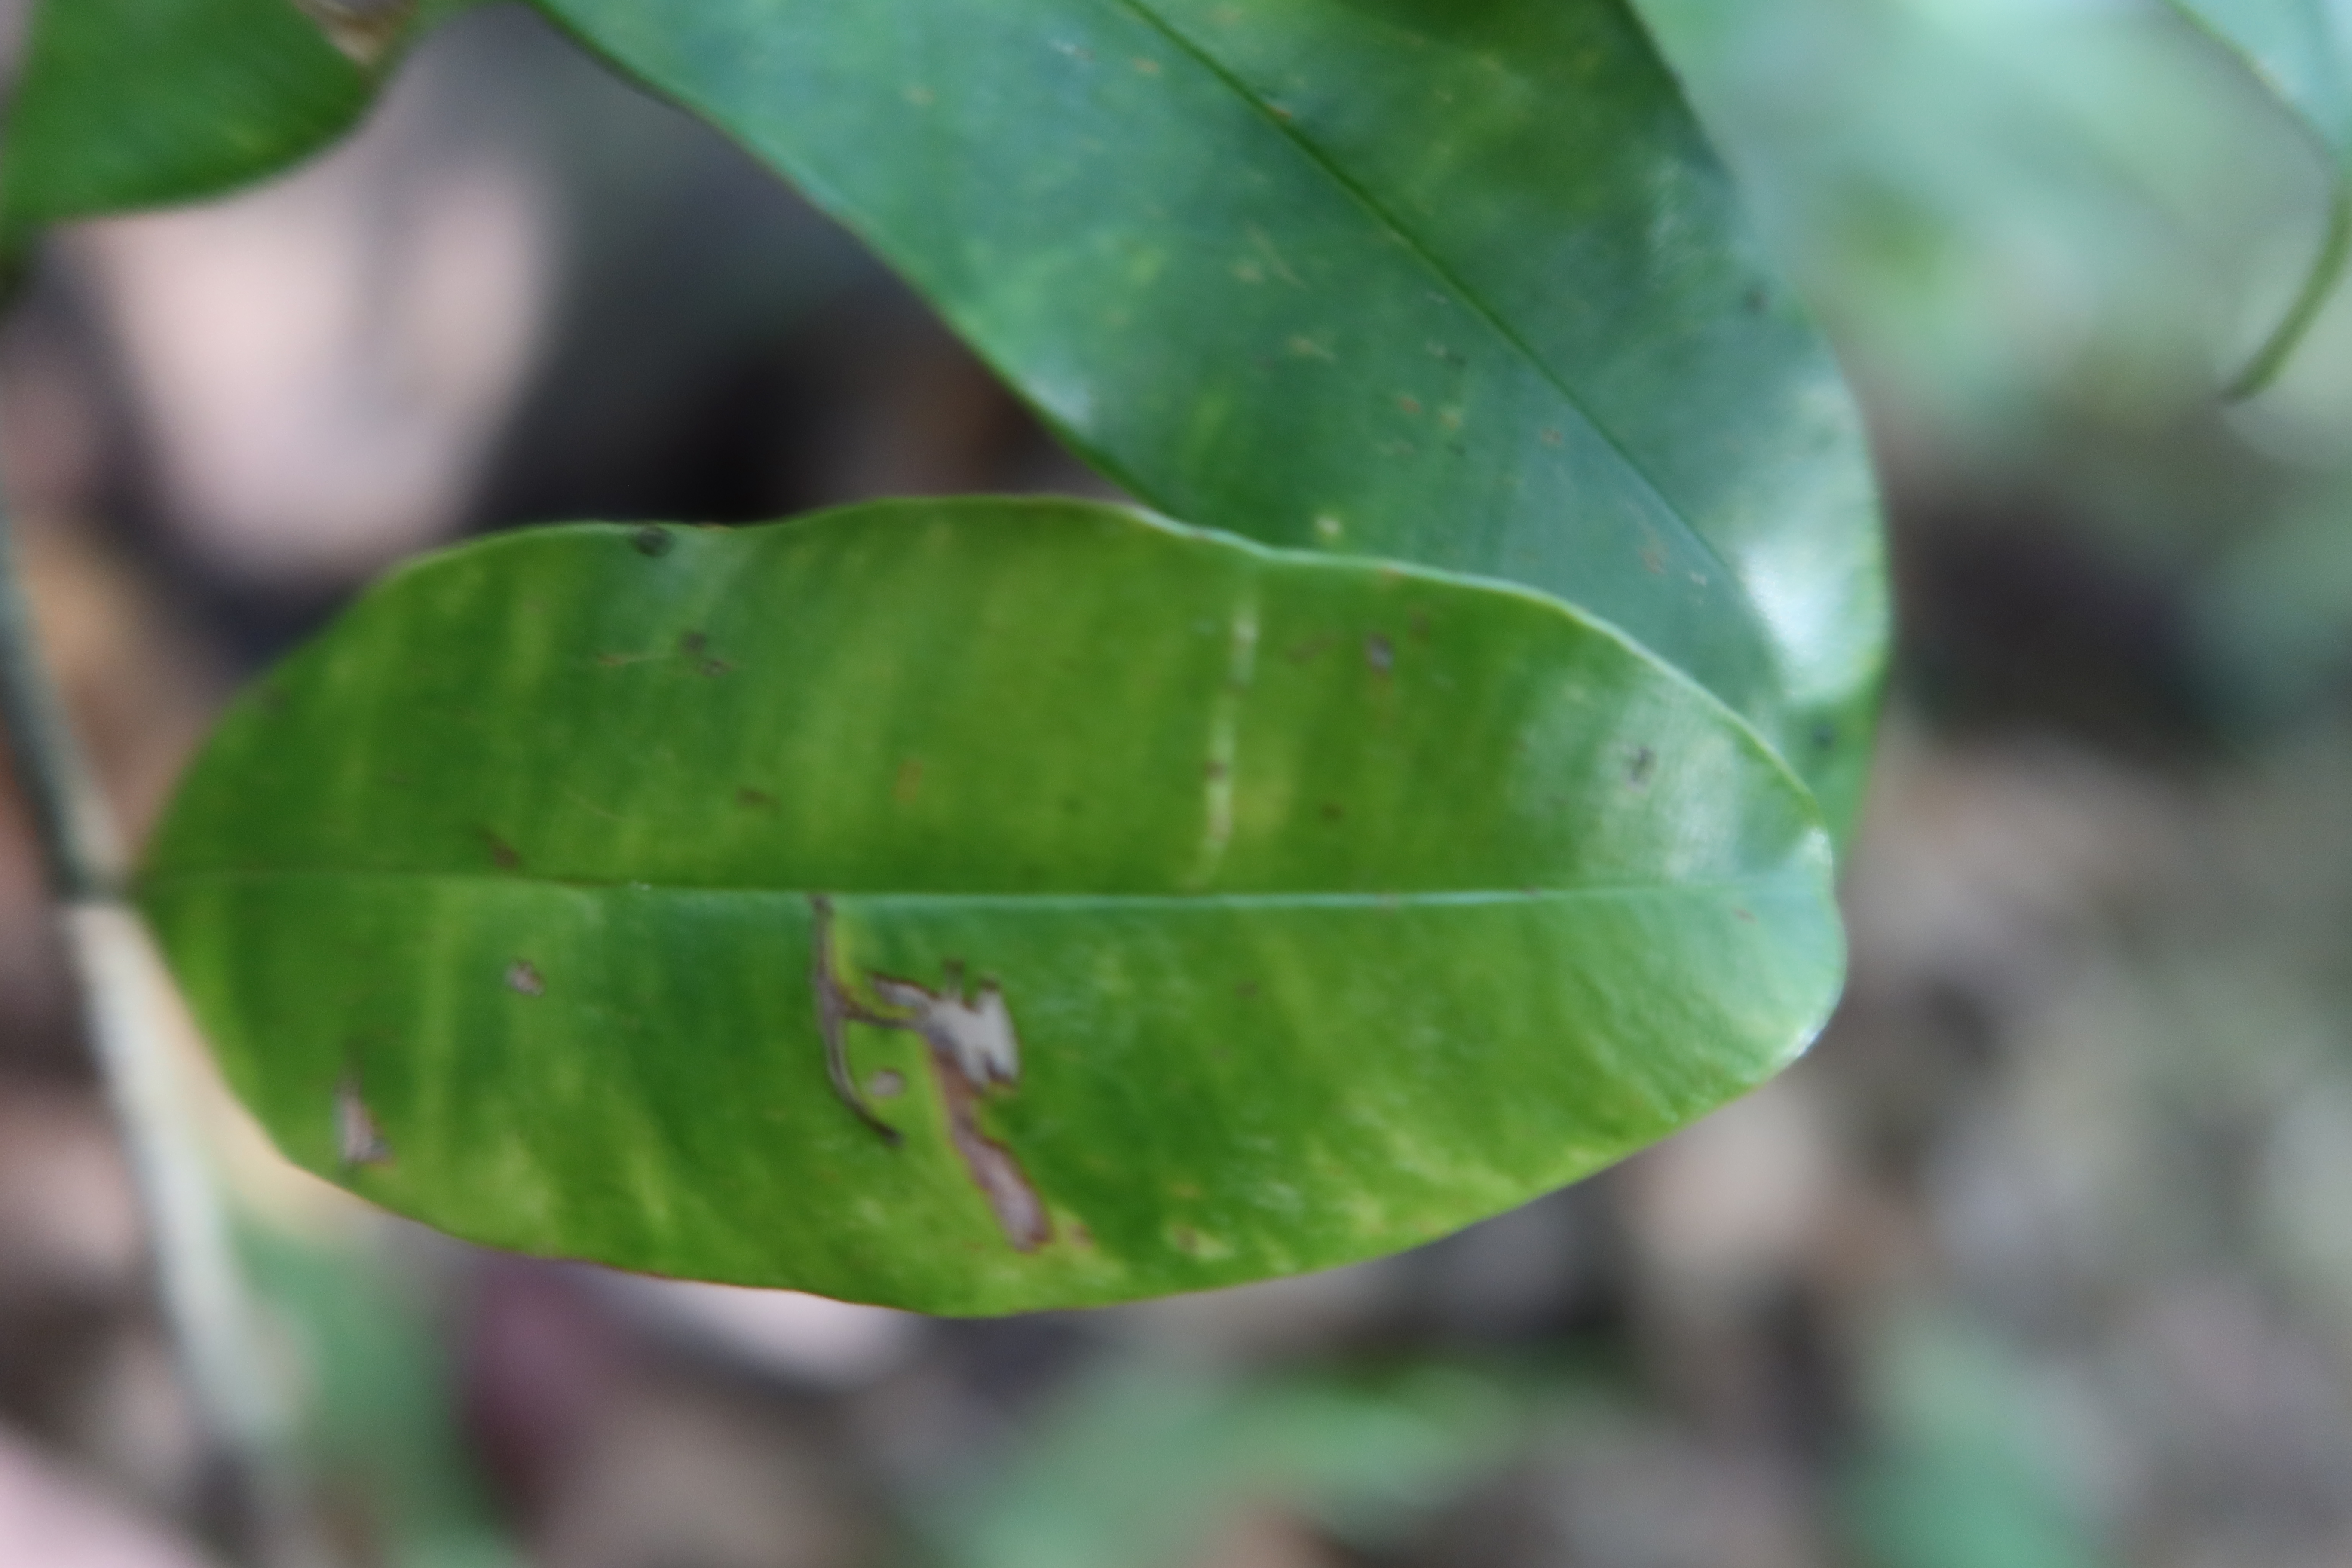
Label: Downy mildew